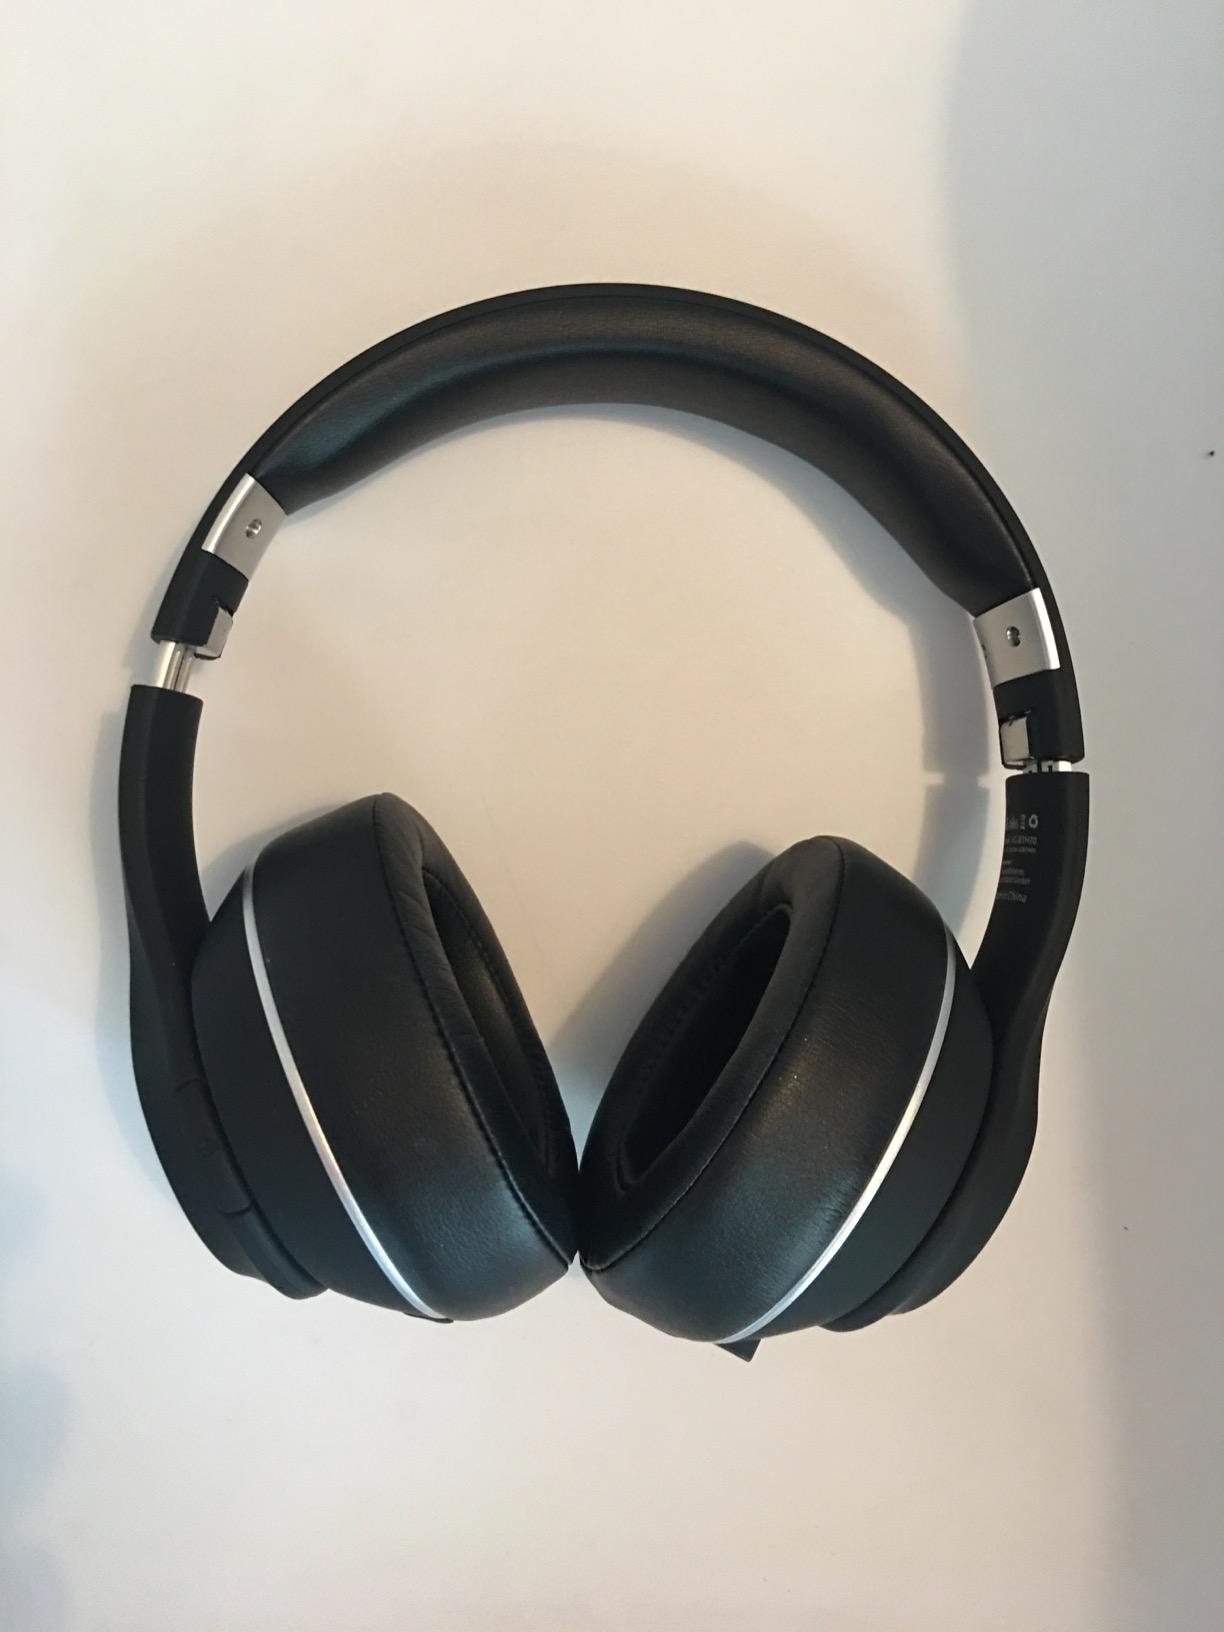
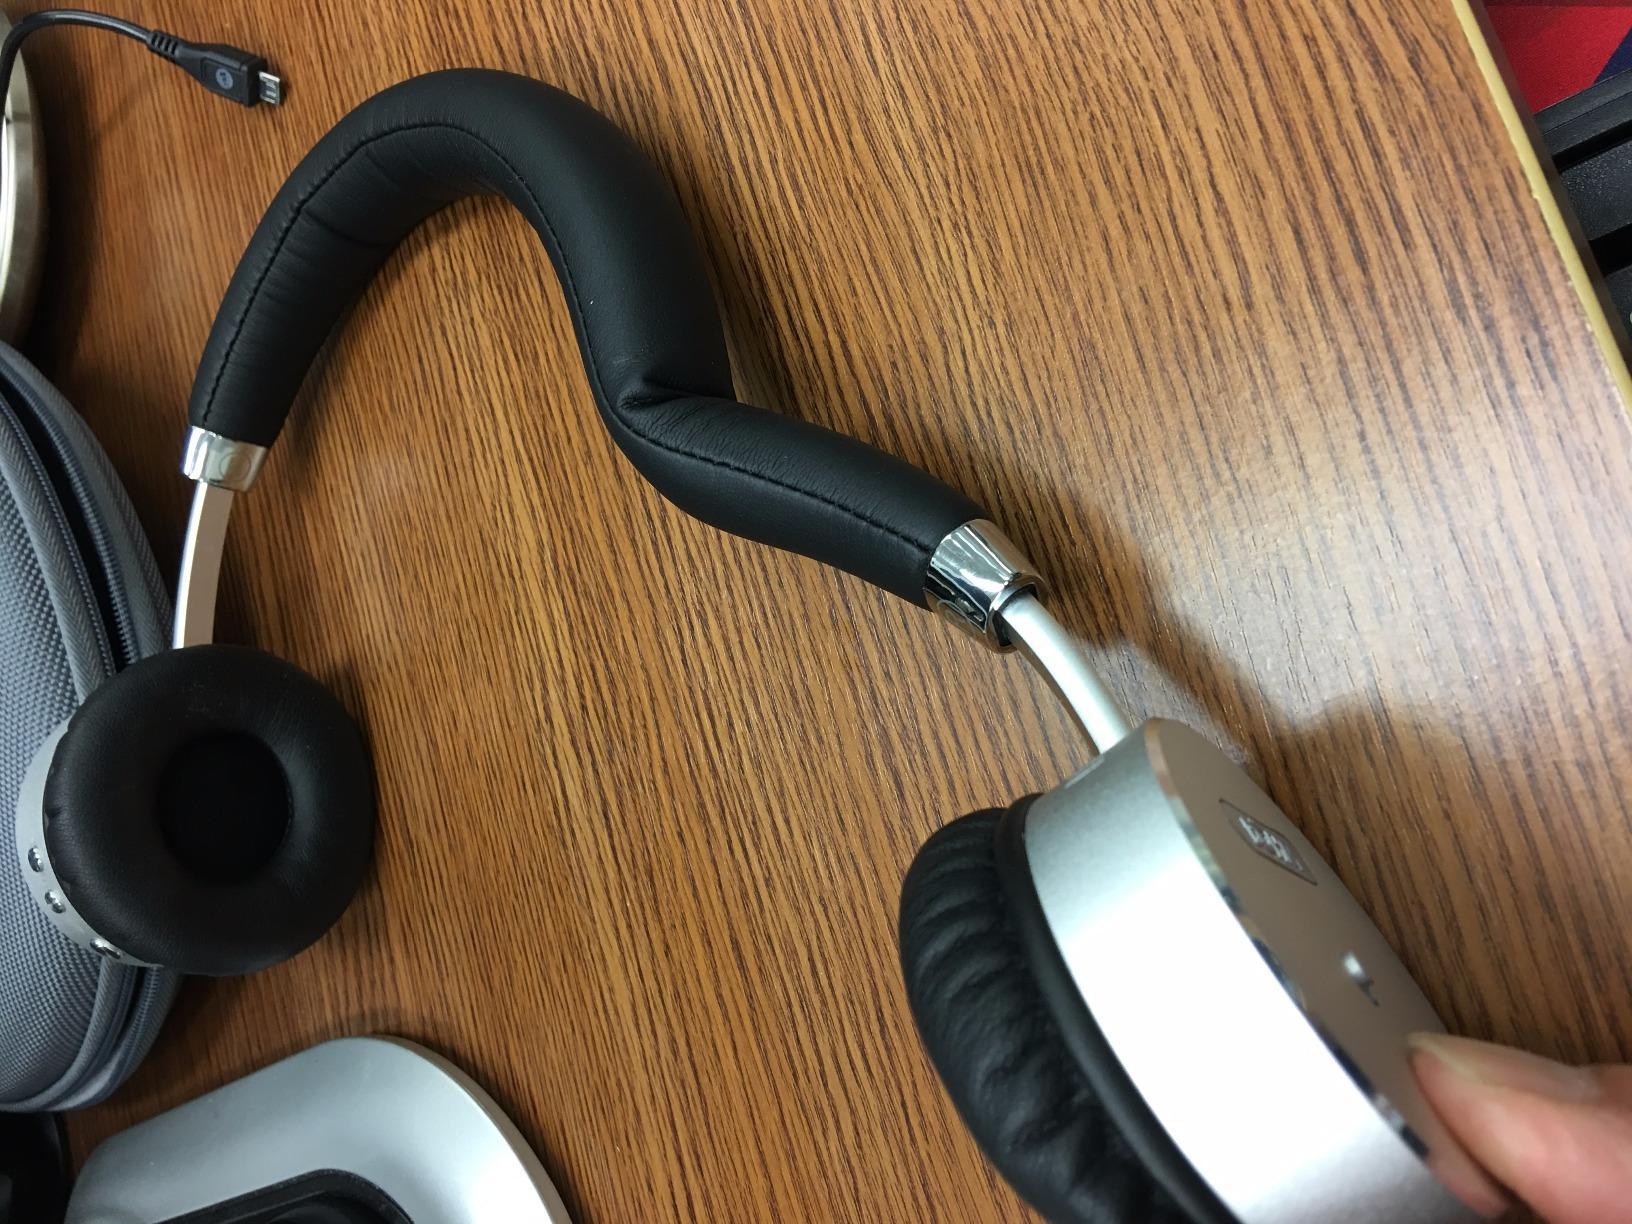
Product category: headphones
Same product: no